Marshall Field and Company Building

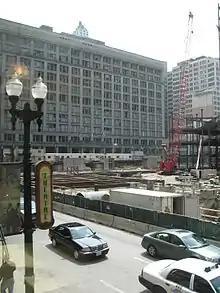
Marshall Field and Company Buildings front facade on North State Street, pictured behind adjacent "Block 37" construction project underway across State Street.

The store housed a business that established new retailing standards and broke many retailing conventions of the day. The company quickly became successful, and by the 1880s it was one of the three largest retailers in the country. Before Marshall Field's death in 1906, his company became the largest wholesale and retail dry goods enterprise in the world. The Marshall Field & Company offered the first bridal registry, provided the first in-store dining facilities and established the first European buying office. The former store also was the first to provide personal shopping assistants. In the early 1900s, annual sales topped $60 million, and buying branches were located in New York City, London, Paris, Tokyo, Stockholm and Berlin.